Cima delle Saline

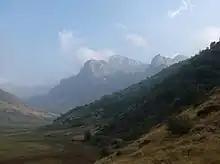
View from Pian Marchisio (Ellero Valley)

The mountain rises in the karstic complex of the Marguareis, on the water divide between the valleys of Ellero and Tanaro. At 2,612 metres above sea level, is the third elevation of the Ligurian Alps after Marguareis and Mongioie. Its prevailing rocks are Jurassic limestones. The north face of the Cima delle Saline consists in almost vertical cliffs, while its southern side is a long and gentler slope, rich in sinkholes. If seen from the plain, its summit shows a characteristic rounded shape.